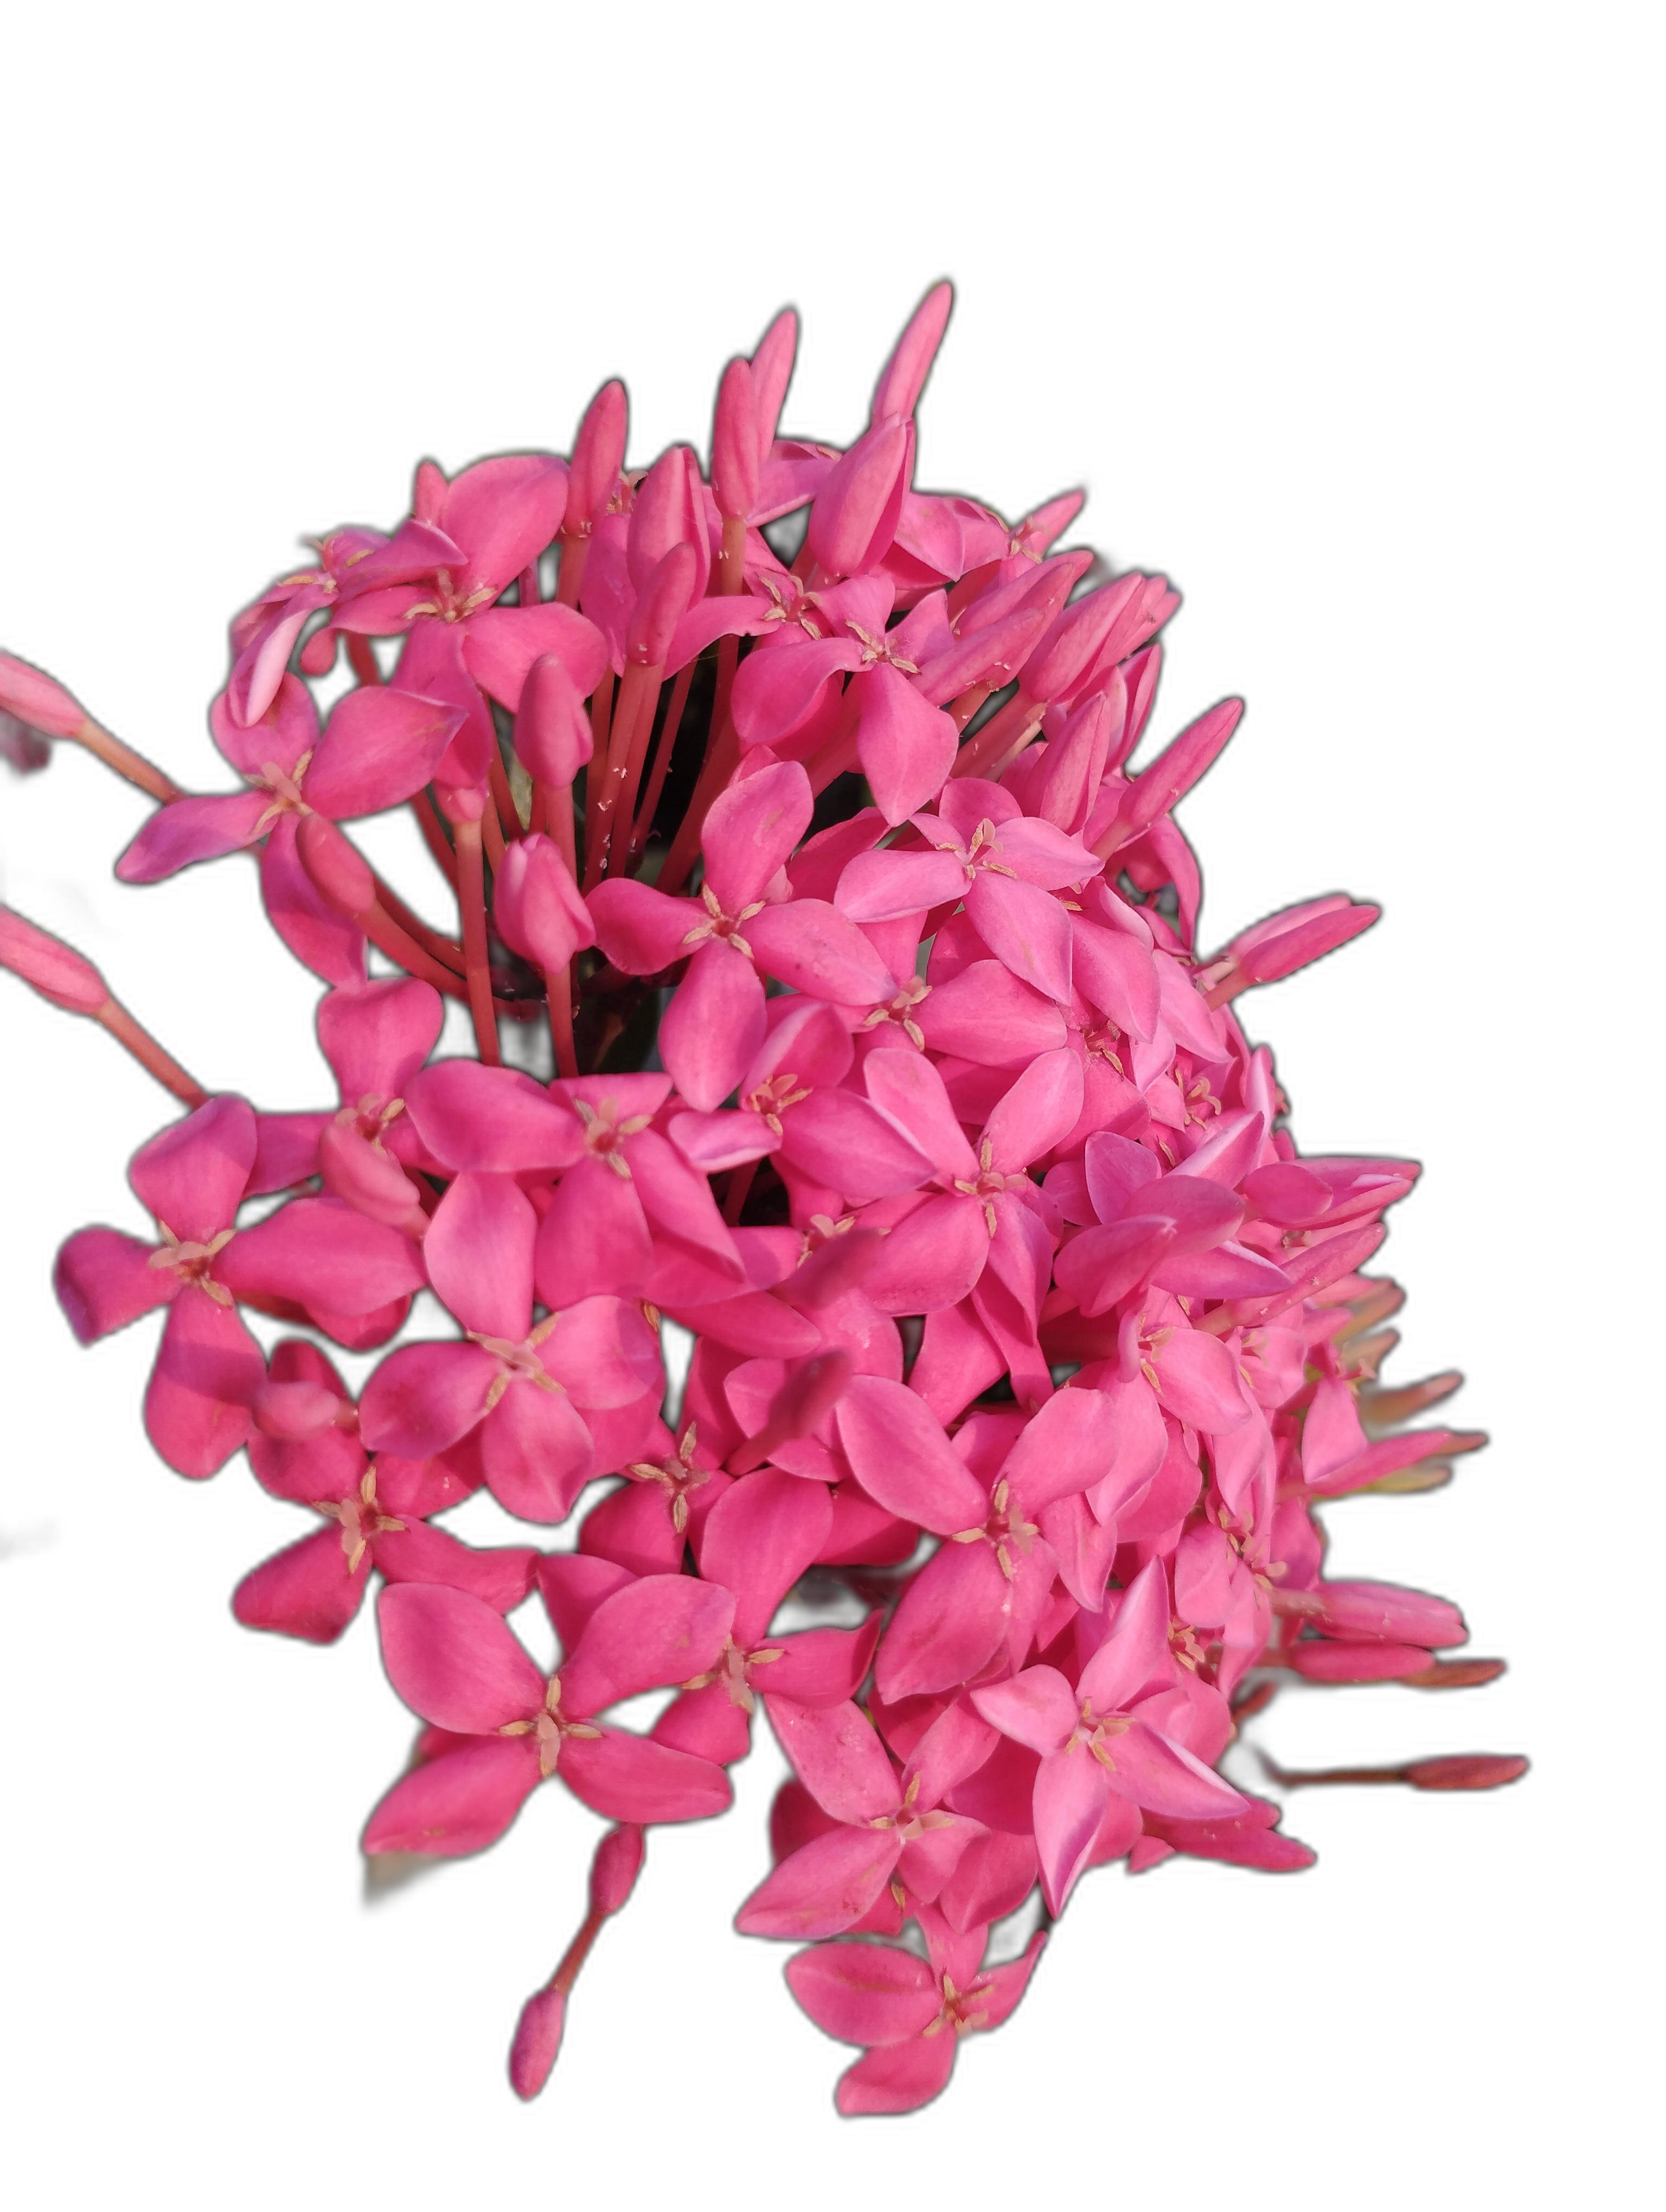
Label: Jungle geranium